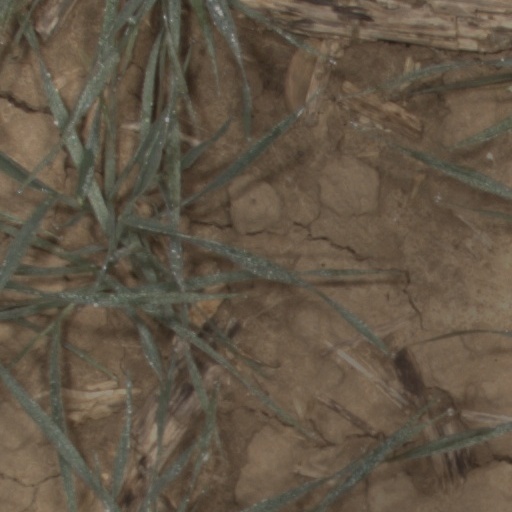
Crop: wheat